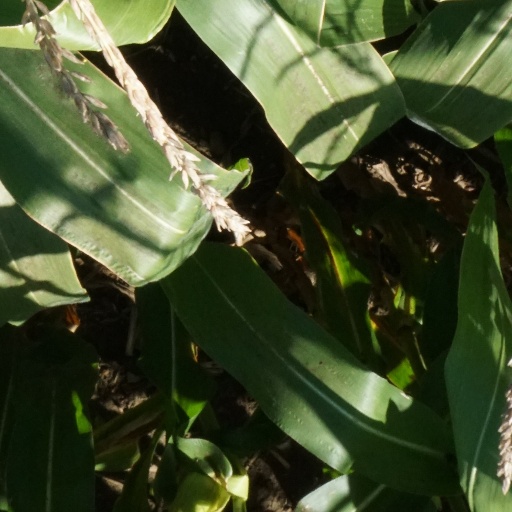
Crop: maize; corn